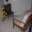
Label: couch